Vitor Ramil

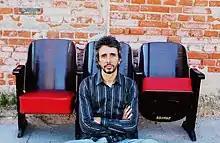
Vitor Ramil

Vitor Ramil (born April 7, 1962, Pelotas, Rio Grande do Sul) is a musician, singer, composer and writer from Brazil.